Question: Please indicate a possible affordance area of the bed that can be used for lying down
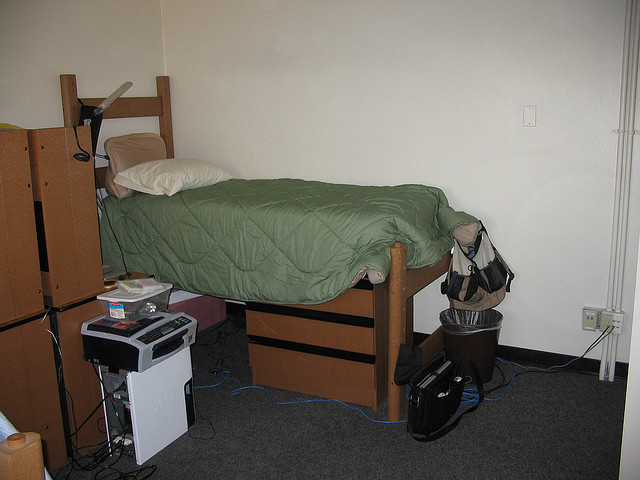
Answer: [102.5, 161.5, 432.5, 213.5]